The Cat Who Knew a Cardinal

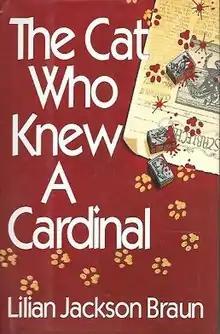
First edition (h/b)

The Cat Who Knew a Cardinal is the twelfth book in "The Cat Who" series of mystery novels by Lilian Jackson Braun, published in 1991.